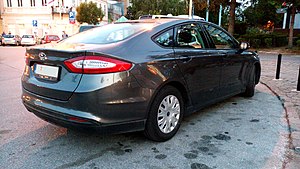
Ford Mondeo (2014) / Historie
Ford Mondeo er en stor mellemklassebil produceret af Ford Motor Company. Denne artikel omhandler den femte modelgeneration, som har været i produktion siden 2014.